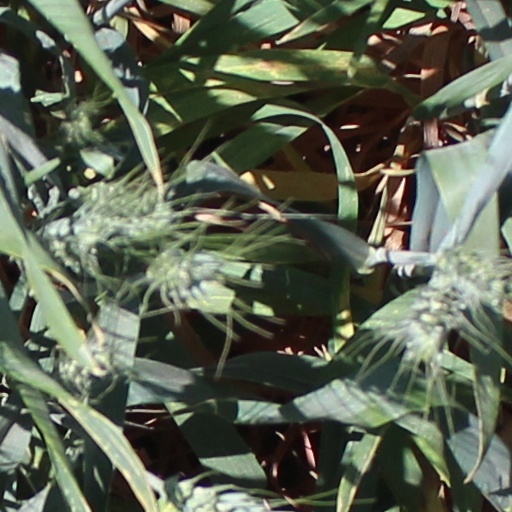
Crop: wheat